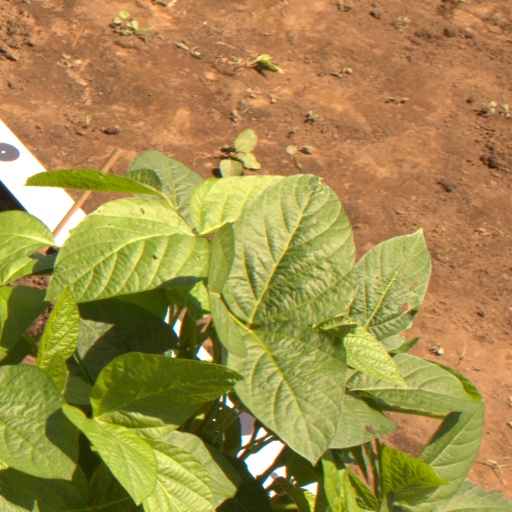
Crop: soybean